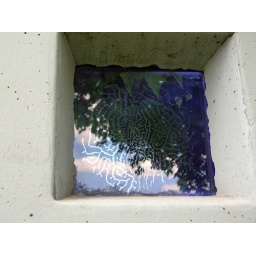
Glass Block reflects blue sky, clouds and trees in background - green leaves growing behind blocks